10th Press Camp Headquarters

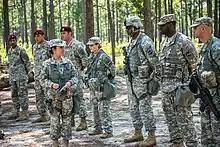
Lt. Col. Angela Funaro, the commander of the 10th Press Camp Headquarters, recognizes select personnel from her battalion and the 82nd Airborne Division during the 10th PCH's chemical, biological, radiological and nuclear training 11–15 Aug.. During the training, Soldiers of the 10th PCH received CBRN training and were introduced to the new M50 Field Protective Mask. The purpose of the training was to train Soldiers on the new protective mask while preparing the 10th PCH to assume the Defense CBRNE Reactionary Force mission in June 2015.

The 10th Public Affairs Detachment (Press Camp Headquarters) is a U.S. Army tactical, 31-person unit providing a Battalion level headquarters and is composed of Public Affairs and support professionals, commanded by a Lieutenant Colonel and Command Sergeant Major.